István Bajkai

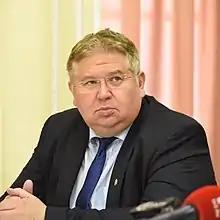
Bajkai in 2021

István Bajkai (17 January 1964 – 22 April 2023) was a Hungarian lawyer and politician. He was a member of National Assembly of Hungary (Országgyűlés). He was a founding member of Fidesz.